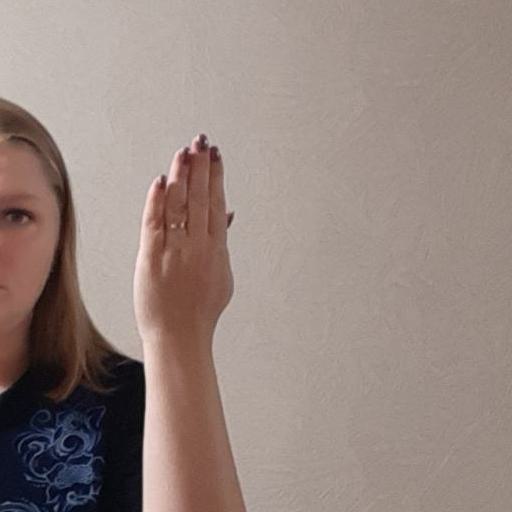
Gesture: stop_inverted